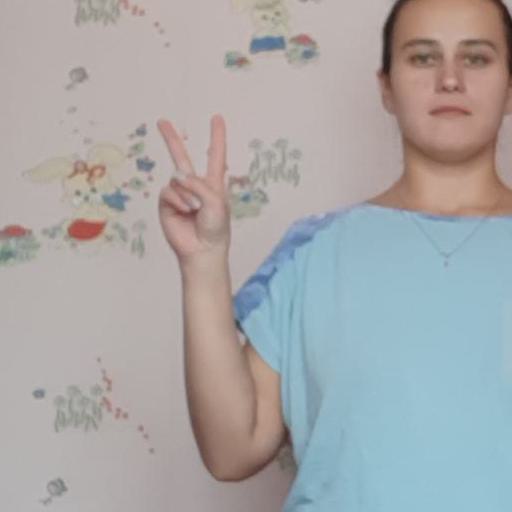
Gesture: peace